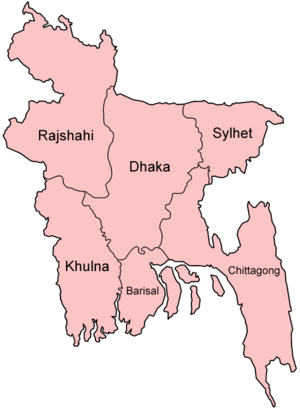
Le Bangladesh est composé de huit divisions qui portent chacune le nom de leur capitale.